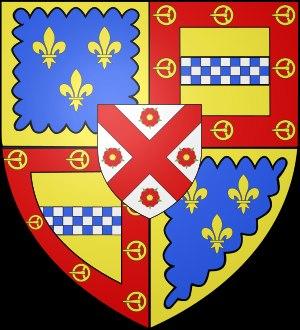
1ʳᵉ création Maison Stuart de Darnley
Selon les traditions pseudo-historiques irlandaises, Maine Lemma, un fils de l'Eóganachta Conall Corc mac Lugaid se serait établi en Alba, pays natal de sa mère Mongfhinn fille du roi des Pictes Uuradech Uecla et serait à l'origine du sept de Lemnaig ancêtre mythique de la lignée des mormaer de cette province. Localisation du comté médiéval de Lennox : The Lennox.